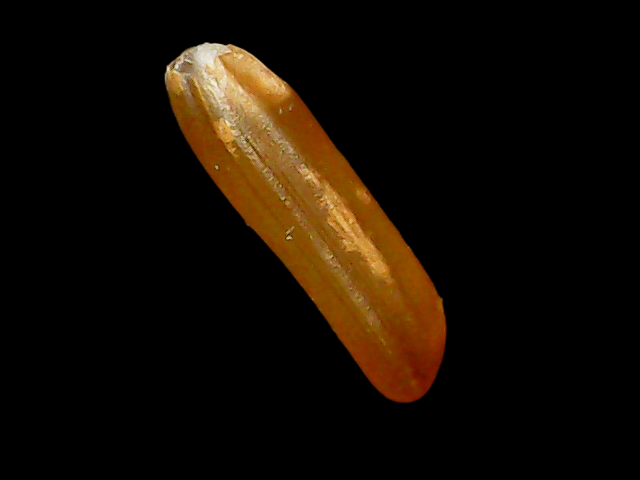
Rice variety: Binadhan20